Rafael Amirbekov

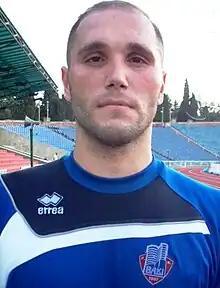

Rafael Amirbekov (born 23 February 1976, in Qusar) is a retired Azerbaijani professional footballer who last played for FK Baku. He is a defender.